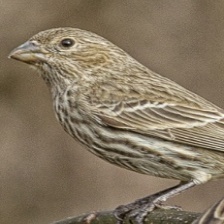
Species: PURPLE FINCH
Scientific name: HAEMORHOUS PURPUREUS
ImageNet parent category: house_finch